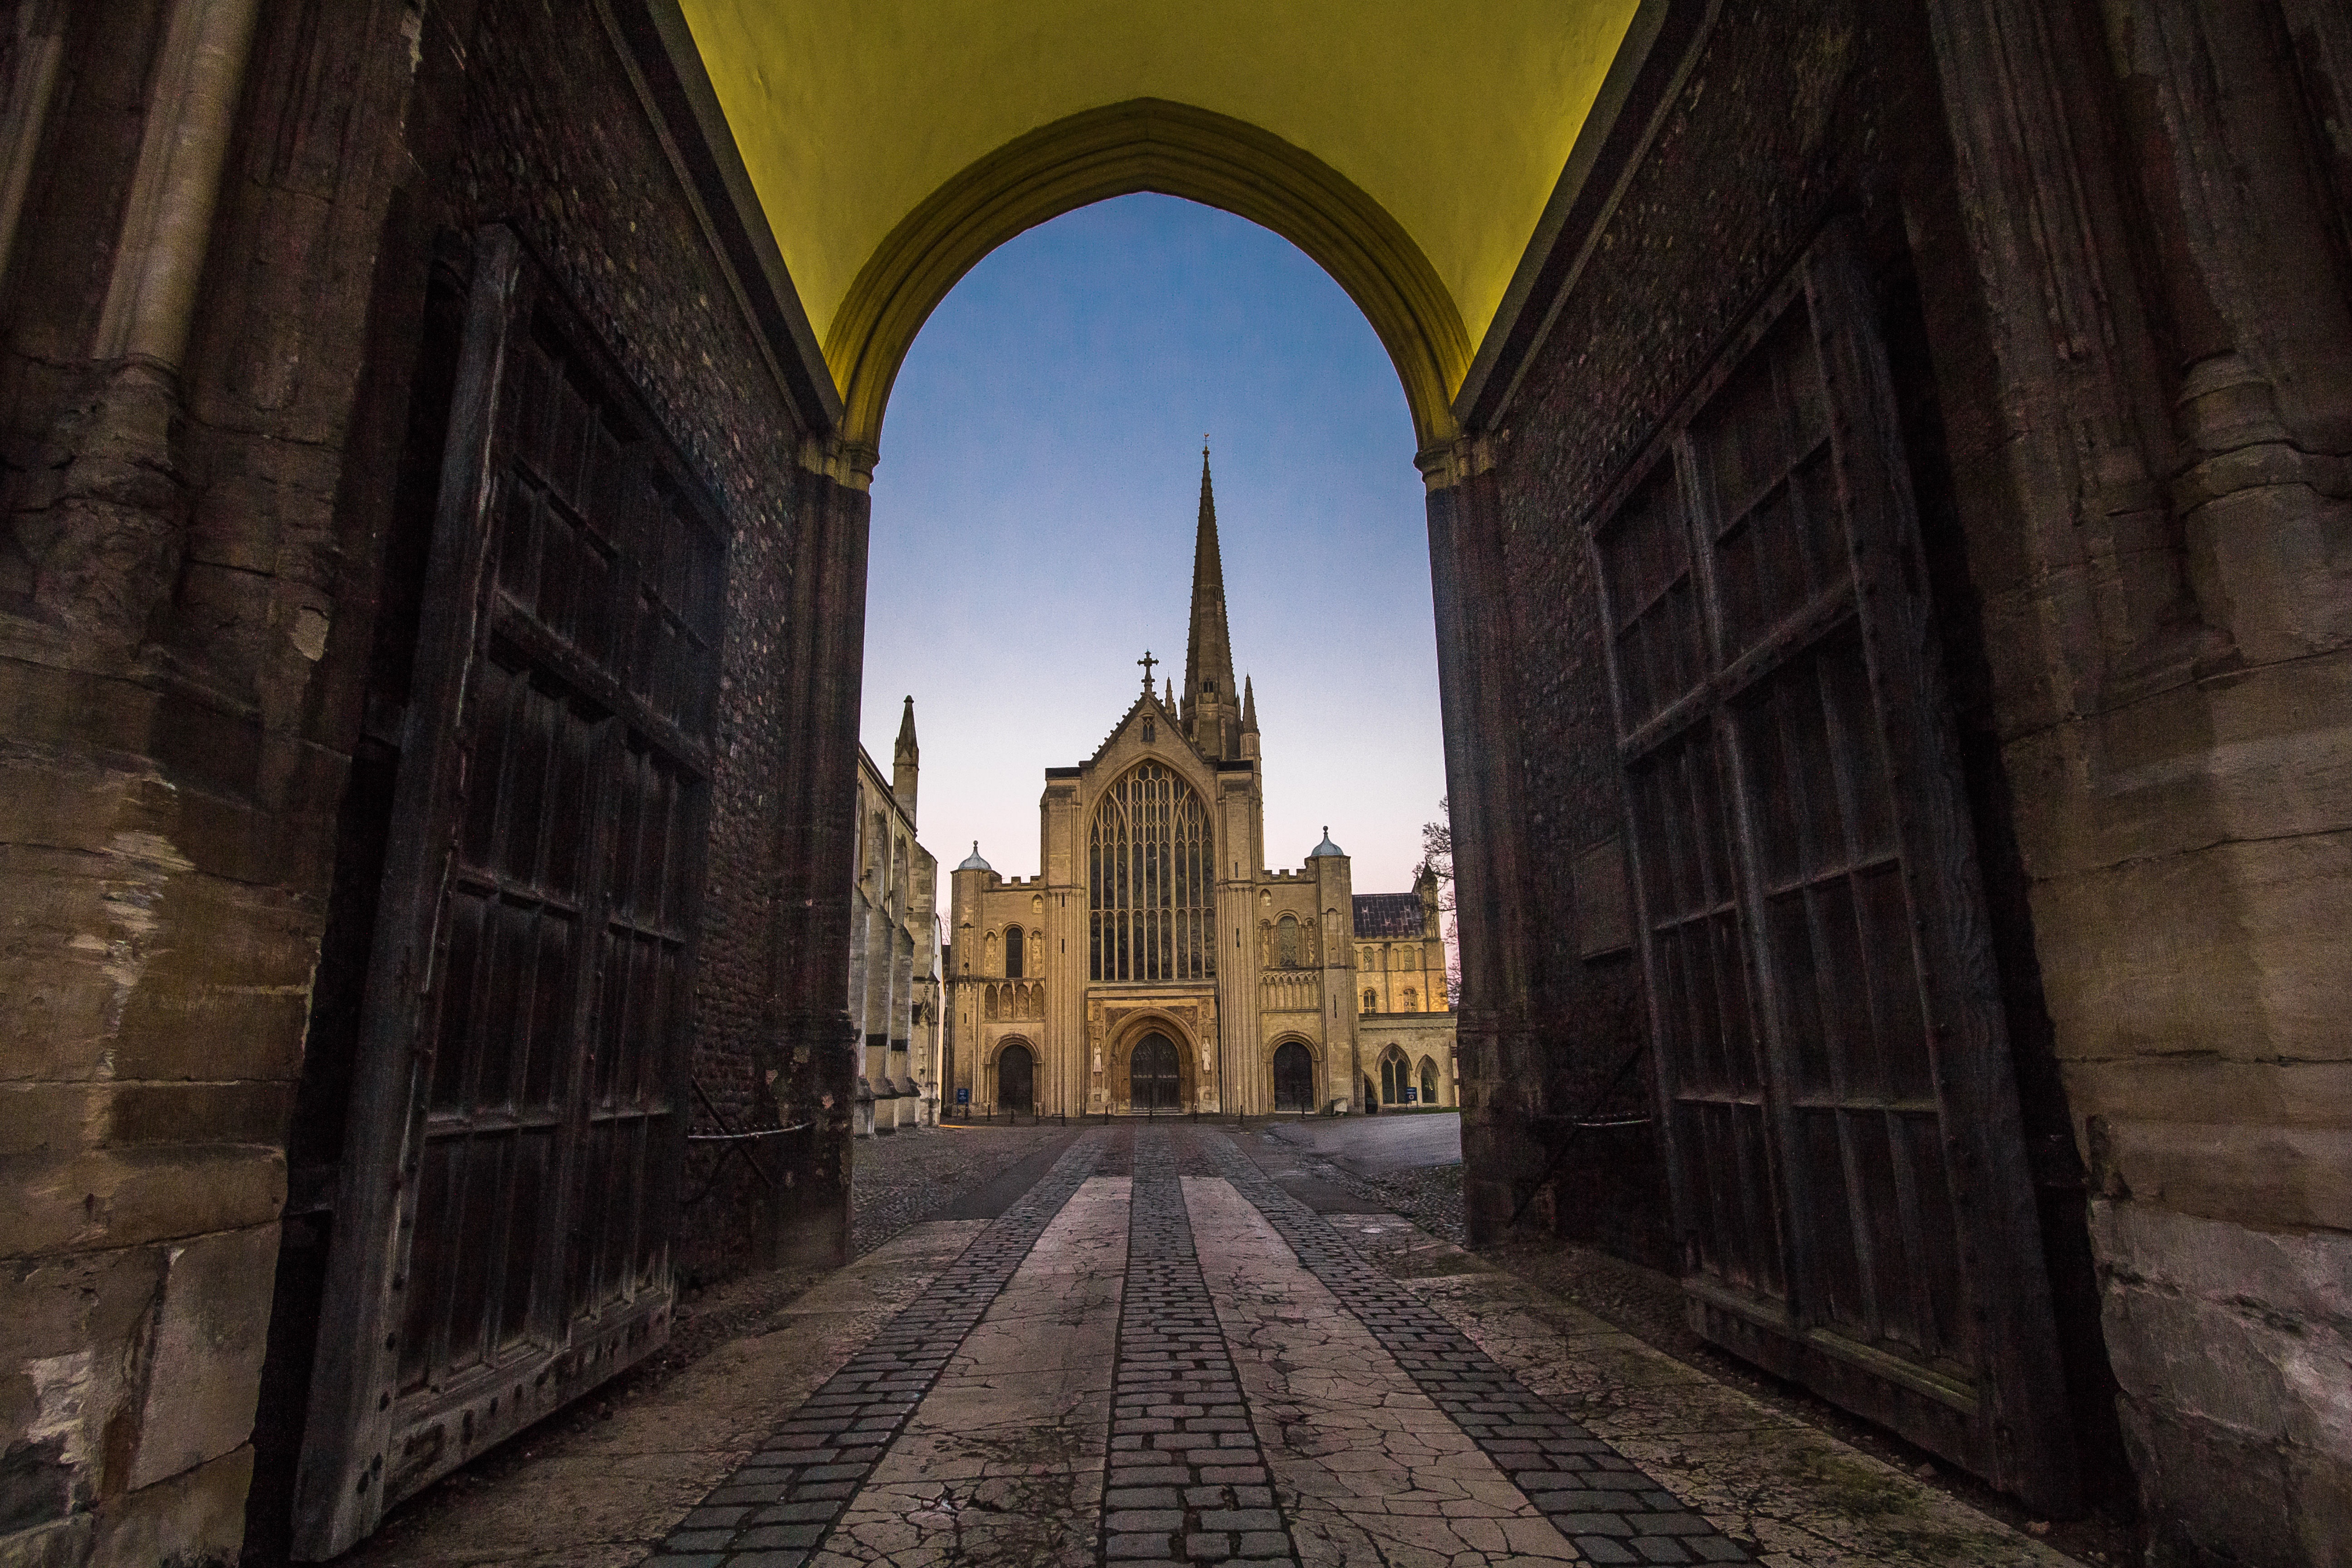
architecture, building, monument, arch, church, cathedral, chapel, place of worship, in the evening, england, temple, ruins, monastery, symmetry, abbey, basilica, middle ages, gateway, norwich, gothic architecture, ancient history